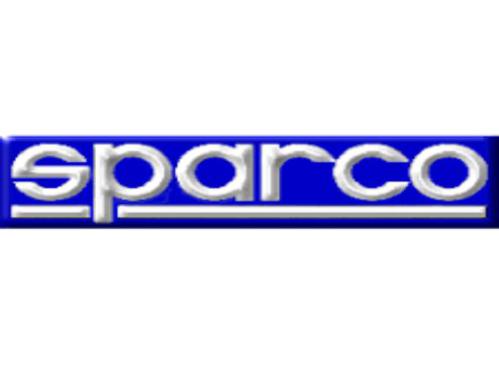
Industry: Clothes